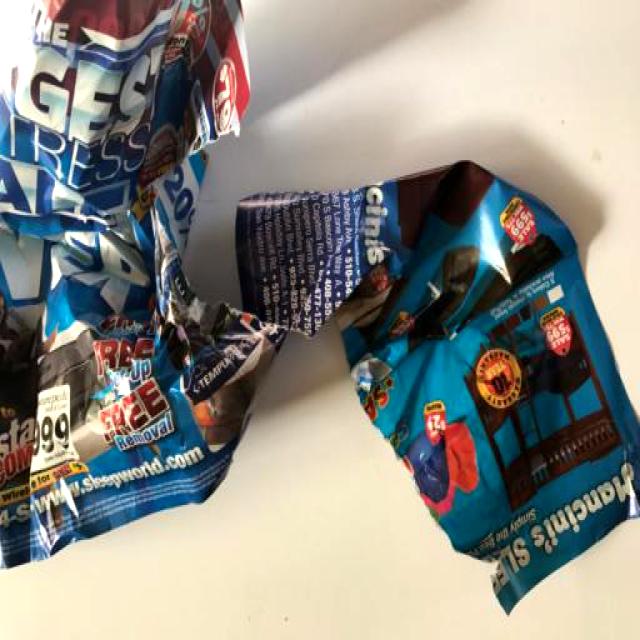
Label: Trash